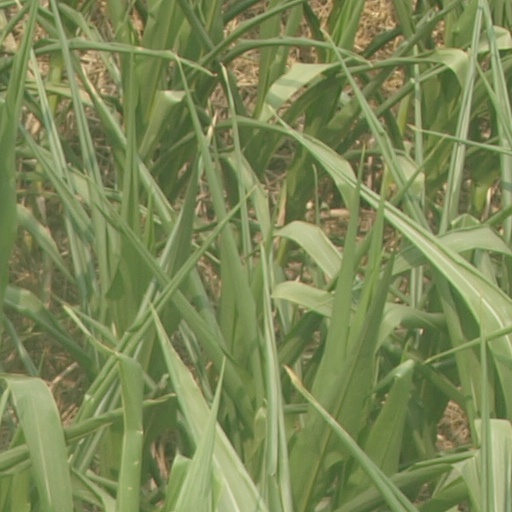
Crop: maize; corn